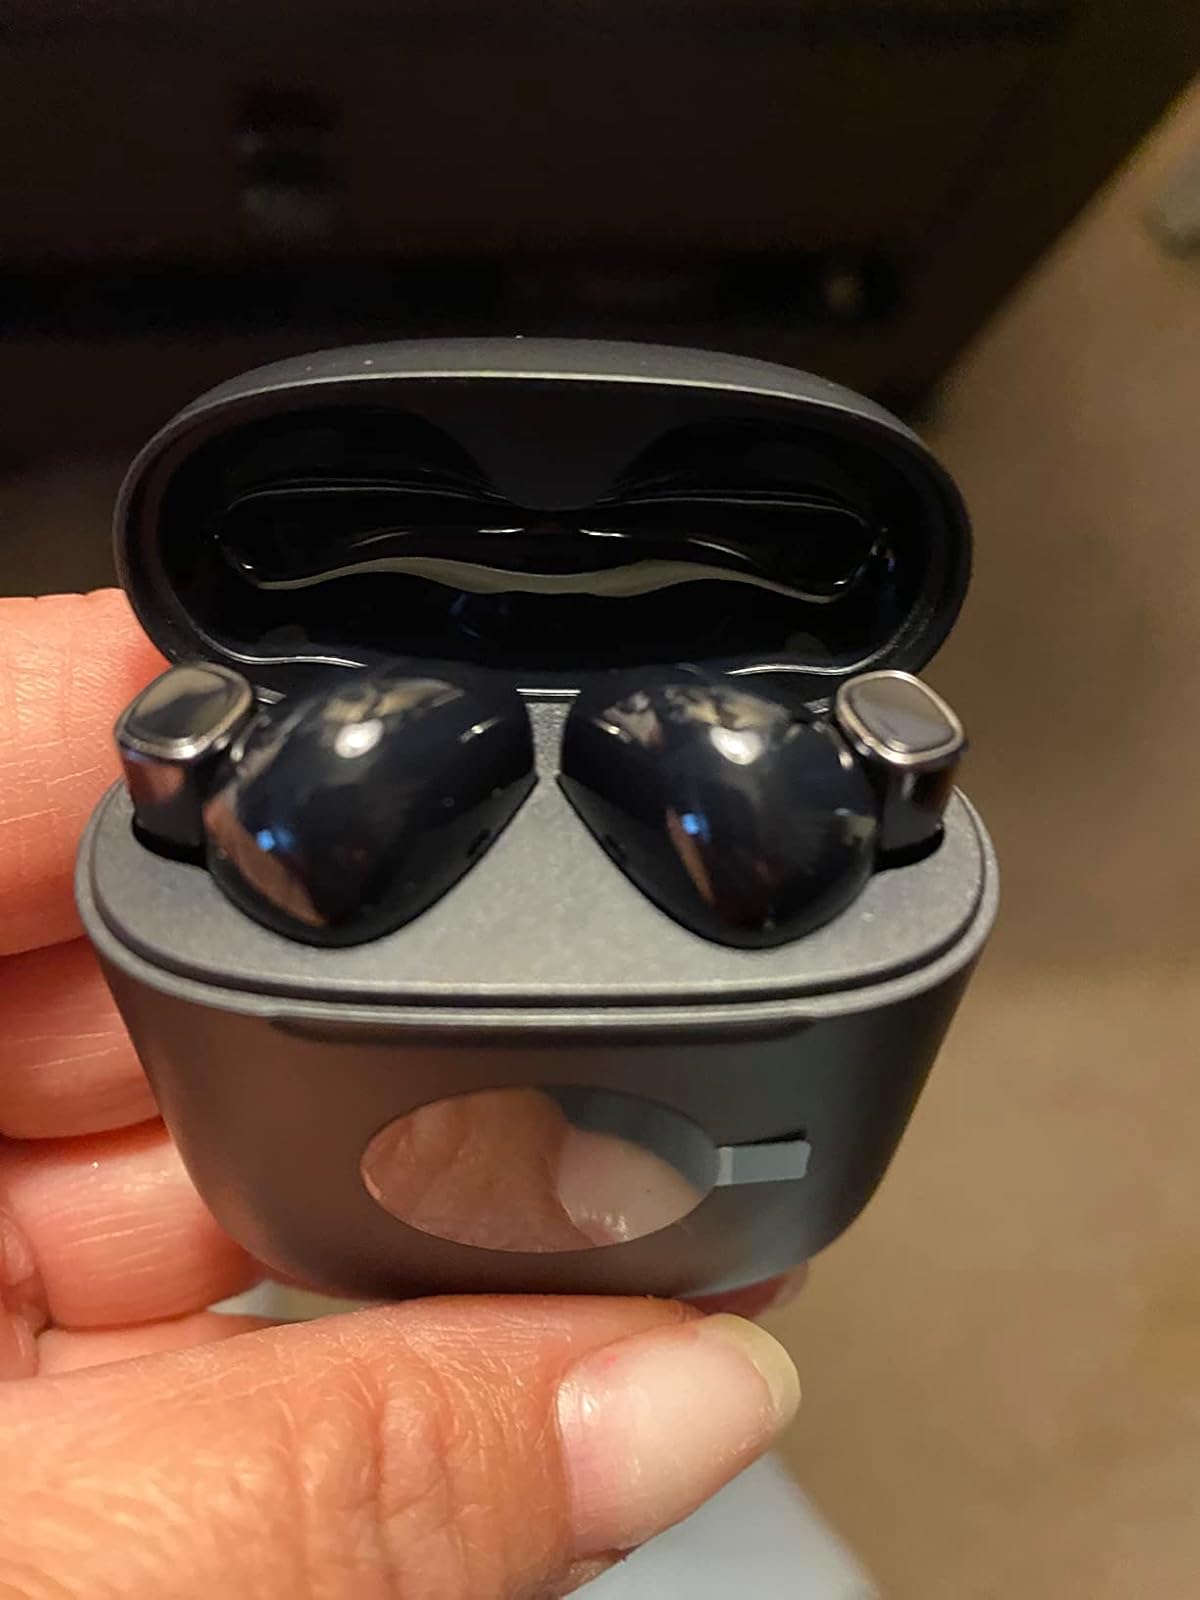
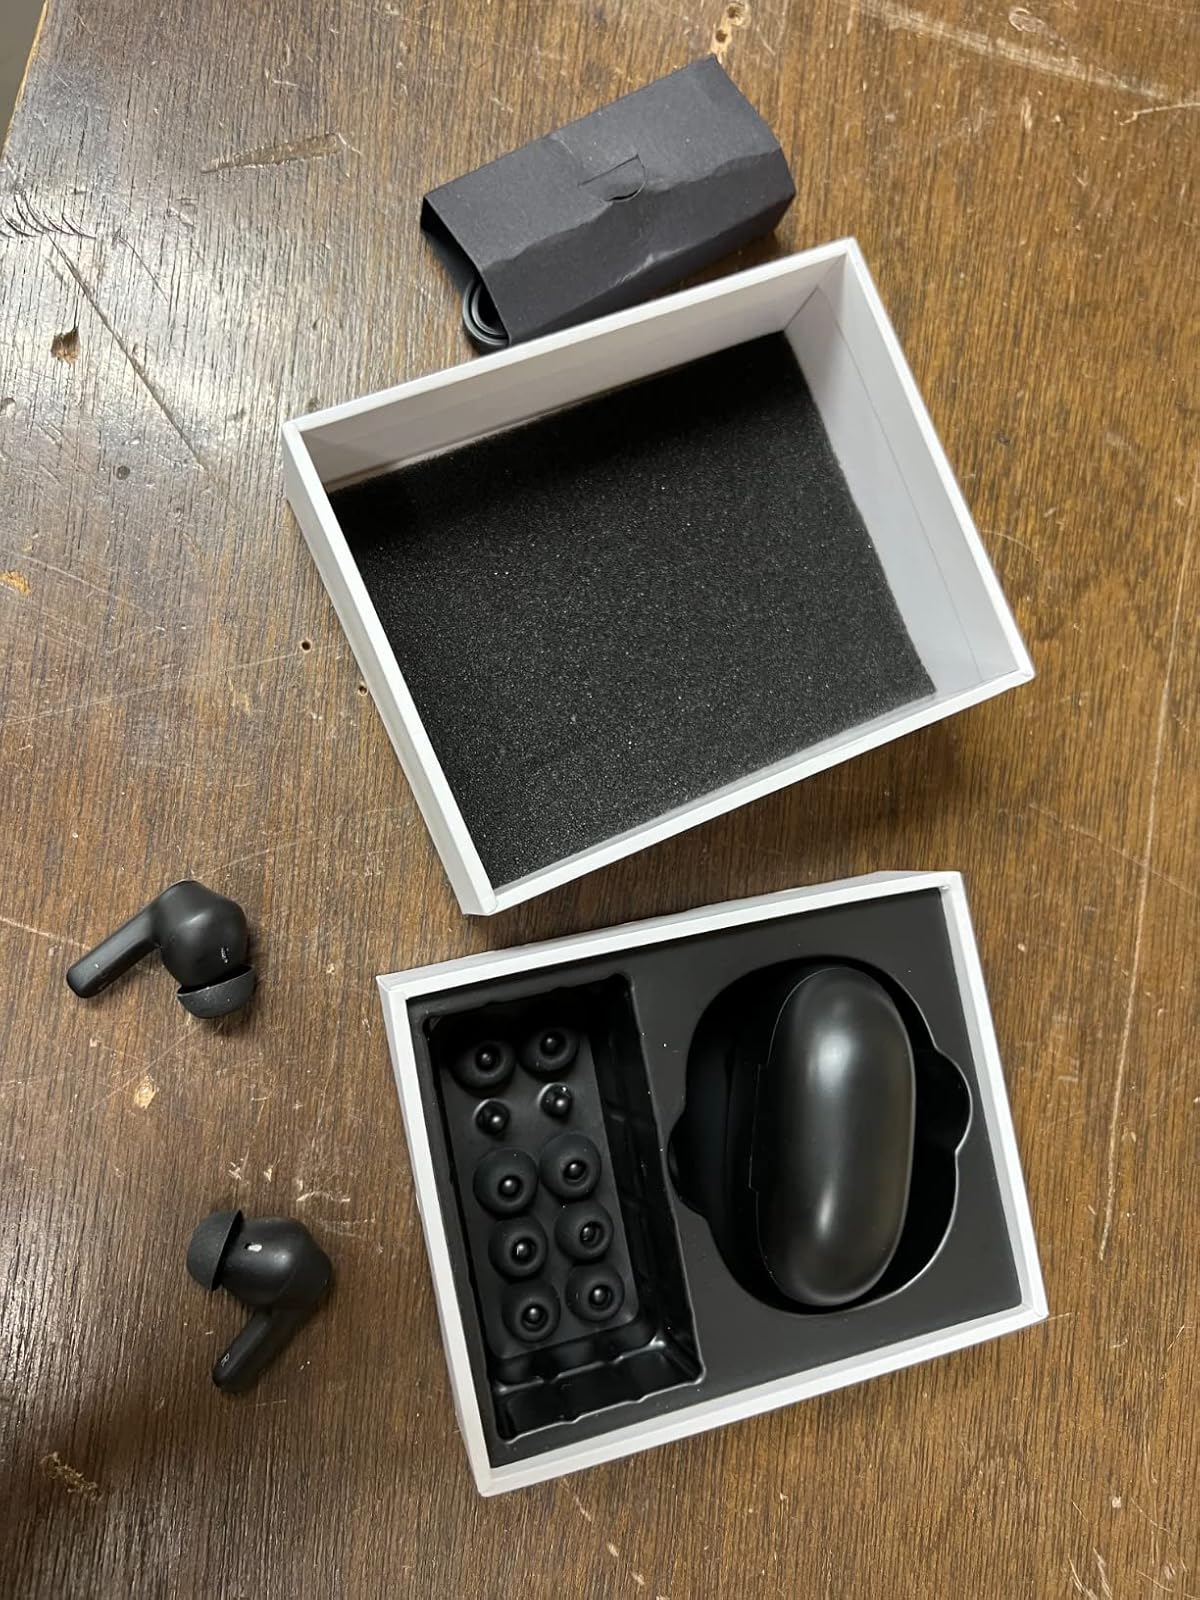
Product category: earbuds
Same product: no